Bliss (TV channel)

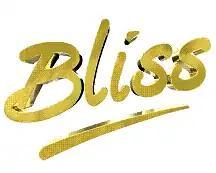
Bliss first logo (2006–2008)

Bliss was launched in March 2006, replacing The Amp. The channel was owned by British Sky Broadcasting and along with its sister channels Flaunt and Scuzz, which were operated by Chart Show Channels.